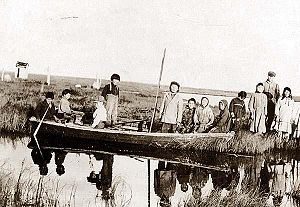
Yupik
Yupiker ved en herrnhutisk missionsstation ved Kuskokwim River i 1900
Yupik er en betegnelse for flere folkegrupper, der er bosat i sydvestalaska og Tjuktjerhalvøen i Rusland. I Alaska lever omrking 22.000 yupik.